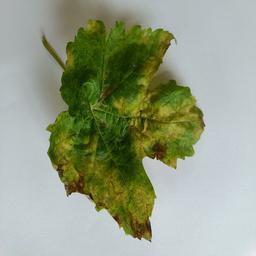
Label: Downy Mildew